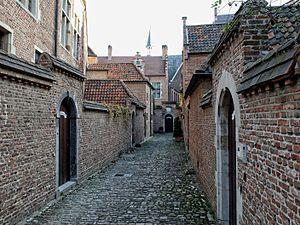
Le terme de béguinage peut désigner soit une communauté autonome de religieuses, en particulier en Europe du Nord, soit un ensemble de bâtiments intégrés, généralement construits autour d'une cour arborée, hébergeant une telle communauté, et comprenant non seulement les installations domestiques et monastiques, mais aussi des ateliers utilisés par la communauté, et une infirmerie.
Un béguinage est un lieu où vivait une communauté religieuse laïque de béguines. Les logements étaient généralement regroupés en une ou deux rangées de petites maisons reliées par des coursives, le tout habituellement réuni autour d'une cour, où se trouvait un jardin, et d'une chapelle. Ils formaient de véritables villages dans la ville et ont été particulièrement nombreux en Flandre et aux Pays-Bas.
Le béguinage d'Anvers était un béguinage situé à Anvers, en Belgique. Il fut fondé au XIIIᵉ siècle, comptant jusqu'à 150 béguines à la fin du XVIIIᵉ siècle, mais fut désacralisé à la suite de la Révolution française, puis démoli en partie, en 1819, par la municipalité anversoise. Ce qui restait du béguinage a ensuite été transformé en logements.